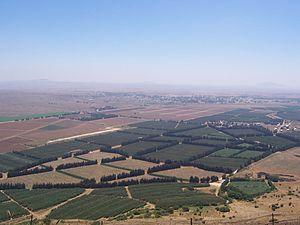
Vue sur la frontière syro-israélienne à la lisière des hauteurs du Golan. On distingue au loin la ville syrienne de Quneitra désertée. Les bâtiments de couleur claire à droite appartiennent pour la plupart à l'ONU.
Les confrontations israélo-syriennes pendant la guerre civile syrienne sont des combats et des bombardements entre l'armée de défense d'Israël, les forces armées syriennes, le Hezbollah, le Jihad islamique palestinien et l'État islamique.